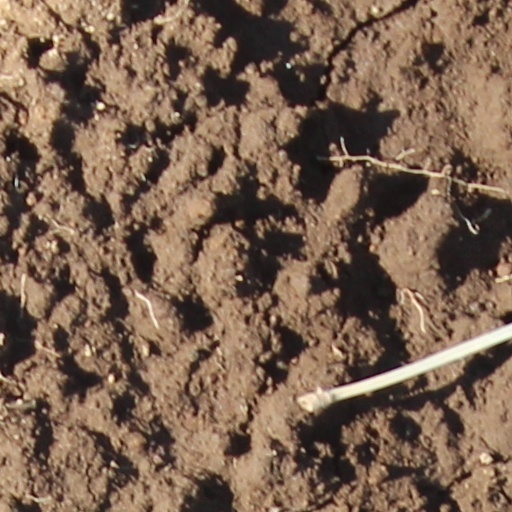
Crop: wheat